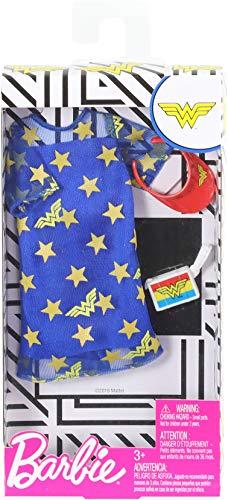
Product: Barbie Complete Looks Wonder Woman Fashion FXK83
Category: Toys & Games | Dolls & Accessories | Playsets
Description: You can be anything with Barbie.
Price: $4.99
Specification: ProductDimensions:9x1x4.5inches|ItemWeight:1.92ounces|ShippingWeight:2.4ounces(Viewshippingratesandpolicies)|ASIN:B07DQ32D2H|Itemmodelnumber:FXK83|Manufacturerrecommendedage:36months-7years